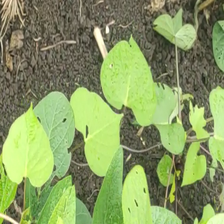
Weed species: Obscure_morning _glory(Ipomoea obscura)